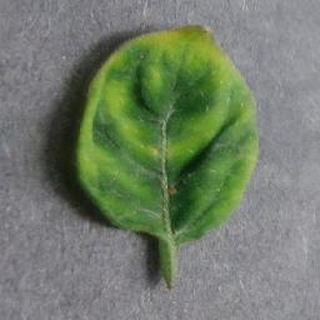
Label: tomato_yellow_leaf_curl_virus